Chaley

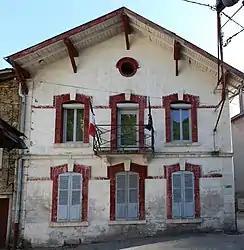
Town hall

Chaley is a commune in the Ain department in eastern France.